Latrobe Gate

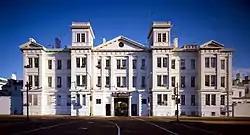
Latrobe Gate in 1978

The Latrobe Gate (also known as Main Gate, Washington Navy Yard) is a historic gatehouse located at the Washington Navy Yard in Southeast Washington, D.C. Built in 1806 and substantially altered in 1881, the ceremonial entrance to the U.S. Navy's oldest shore establishment is an example of Greek Revival and Italianate architecture. It was designed by the second Architect of the Capitol Benjamin Henry Latrobe, whose works include St. John's Episcopal Church, the Baltimore Basilica, and the United States Capitol. The Latrobe Gate is one of the nation's oldest extant examples of Greek Revival architecture. It was added to the National Register of Historic Places on August 14, 1973, and is a contributing property to the Washington Navy Yard's status as a National Historic Landmark.